2016 E3 Harelbeke

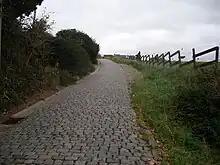
The cobbled climb of the Paterberg, the steepest hill in the race

The E3 Harelbeke starts and finishes in the city of Harelbeke in West Flanders. The principal difficulty in the race comes from the climbs – many of them cobbled – that appear in the route; many of these climbs also appear in the Tour of Flanders, including the Oude Kwaremont and Paterberg. In 2016, there were several changes to the route from previous years, with a shorter distance and fewer climbs; "Cycling Weekly" suggested that these could make the race slightly easier than previous editions.